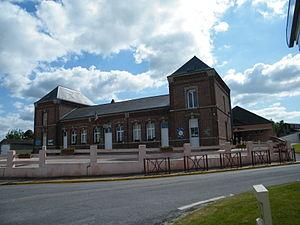
Mairie-école.
Saint-Rémy-Boscrocourt est une commune française située dans le département de la Seine-Maritime en région Normandie.